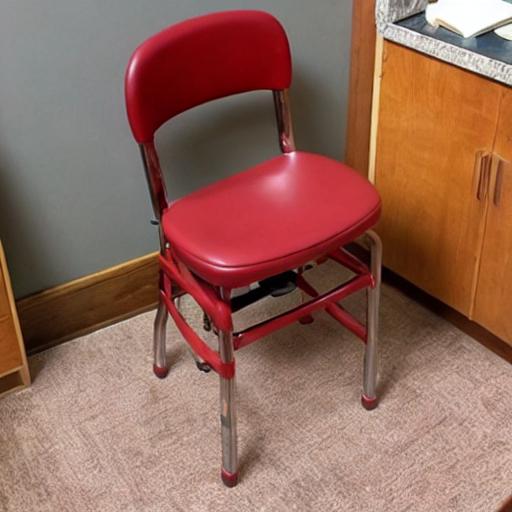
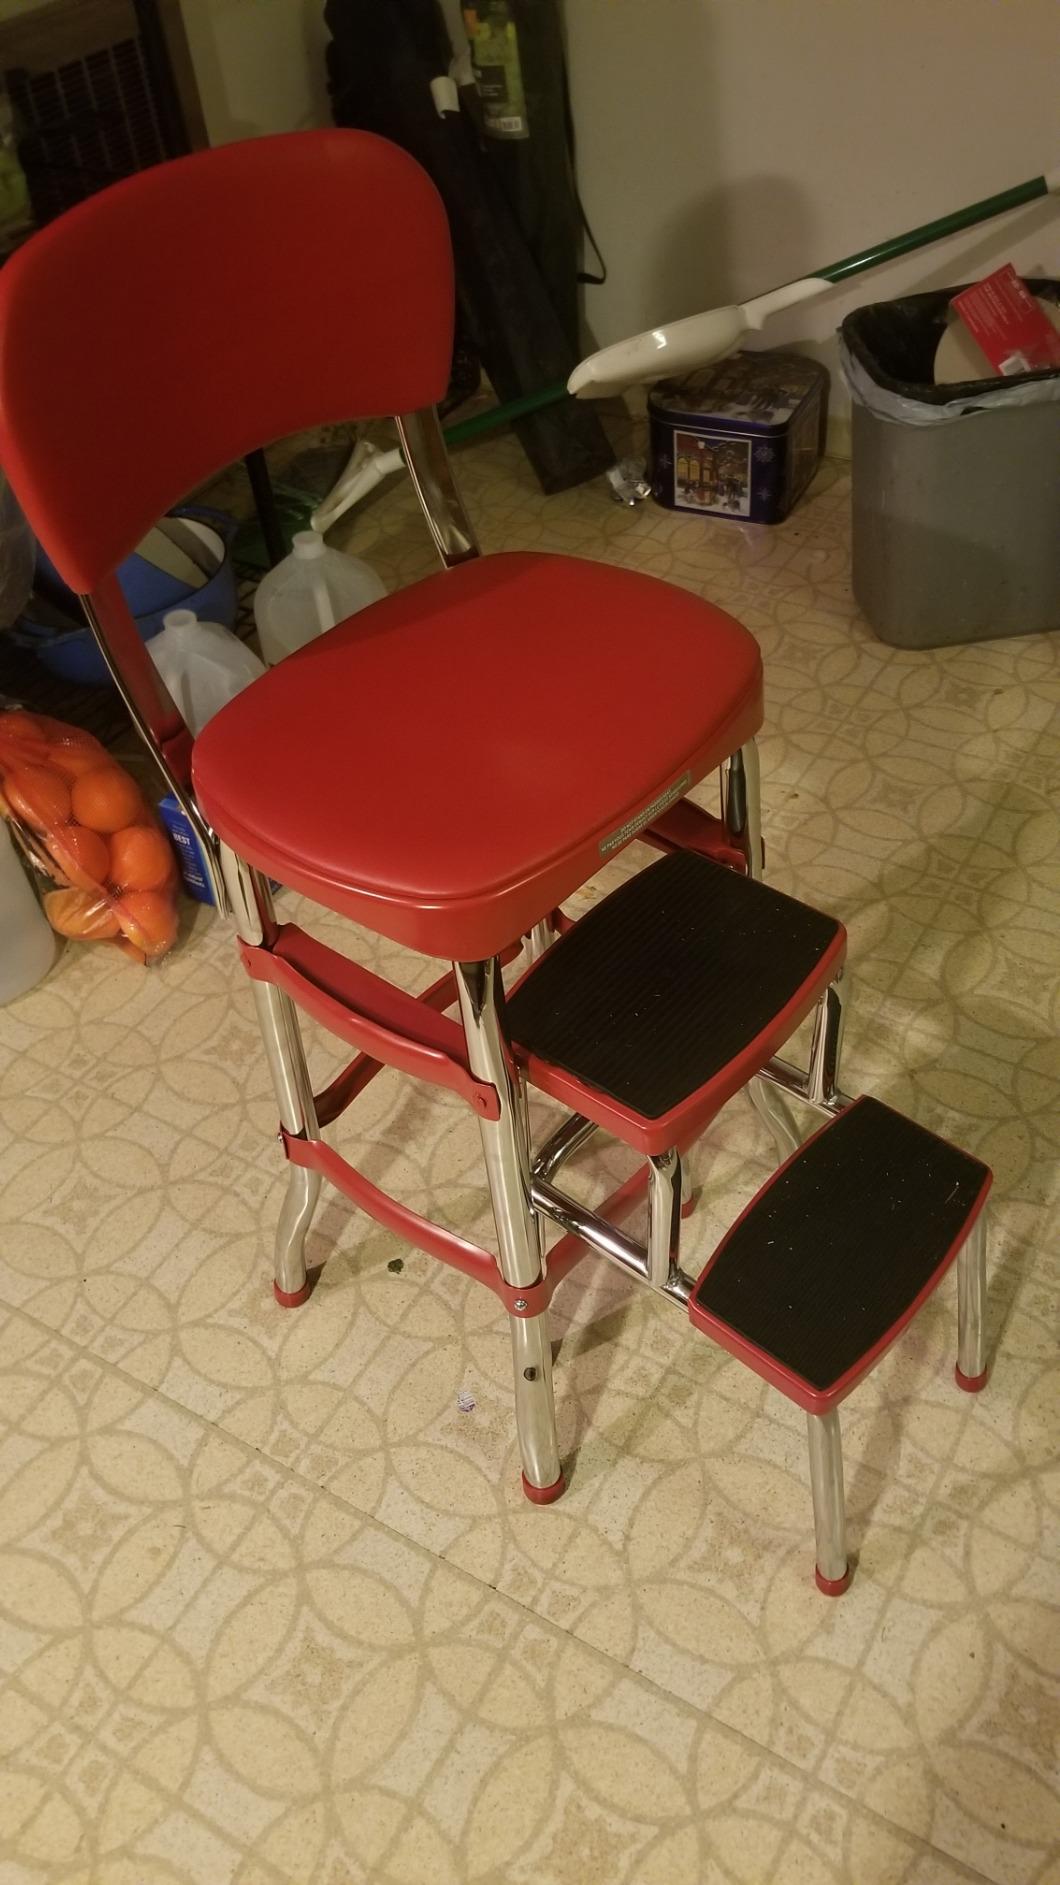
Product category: items_chair
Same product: no